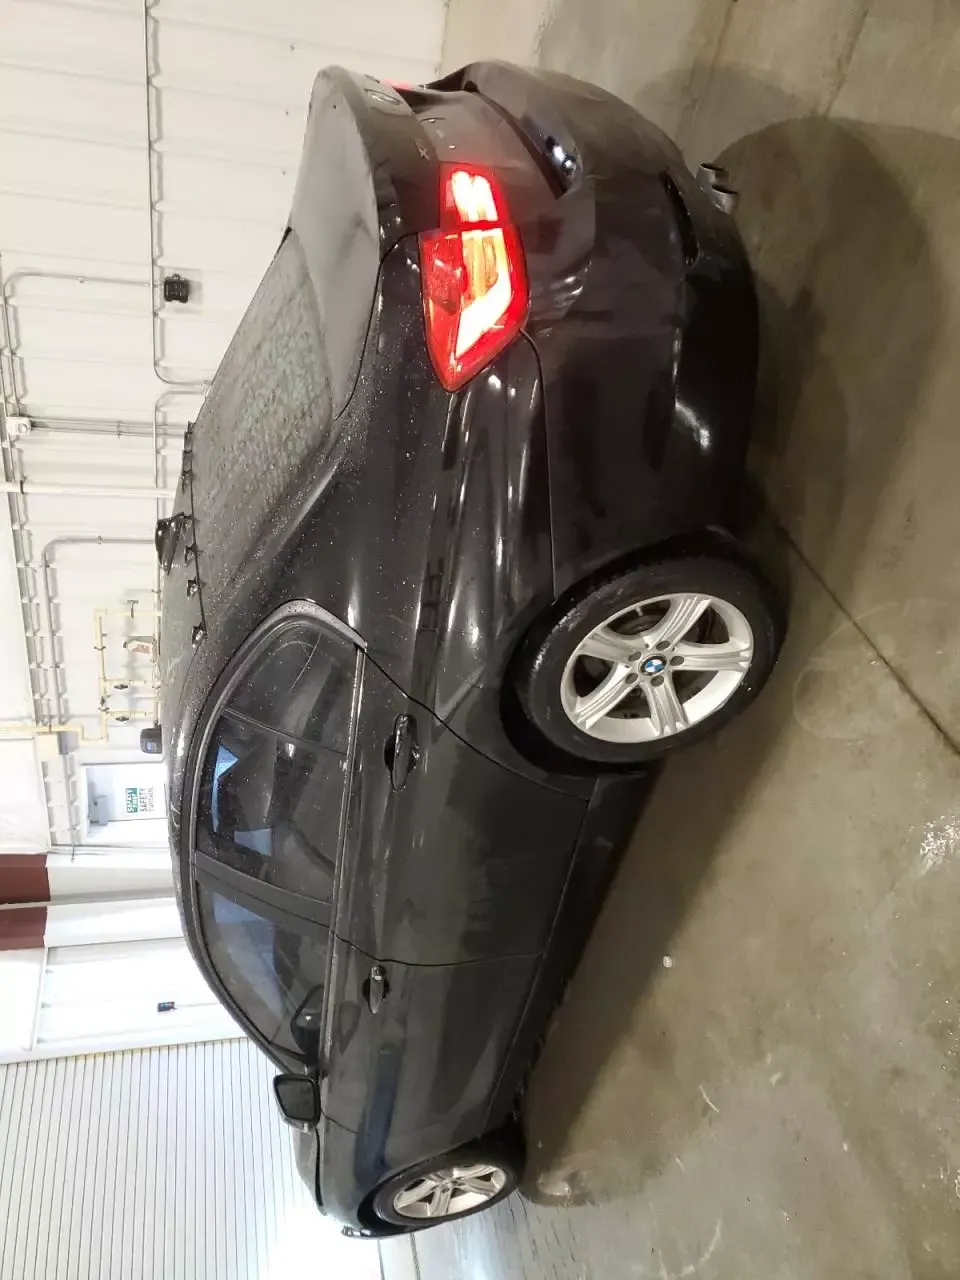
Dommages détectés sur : pare-choc arrière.
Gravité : mineur